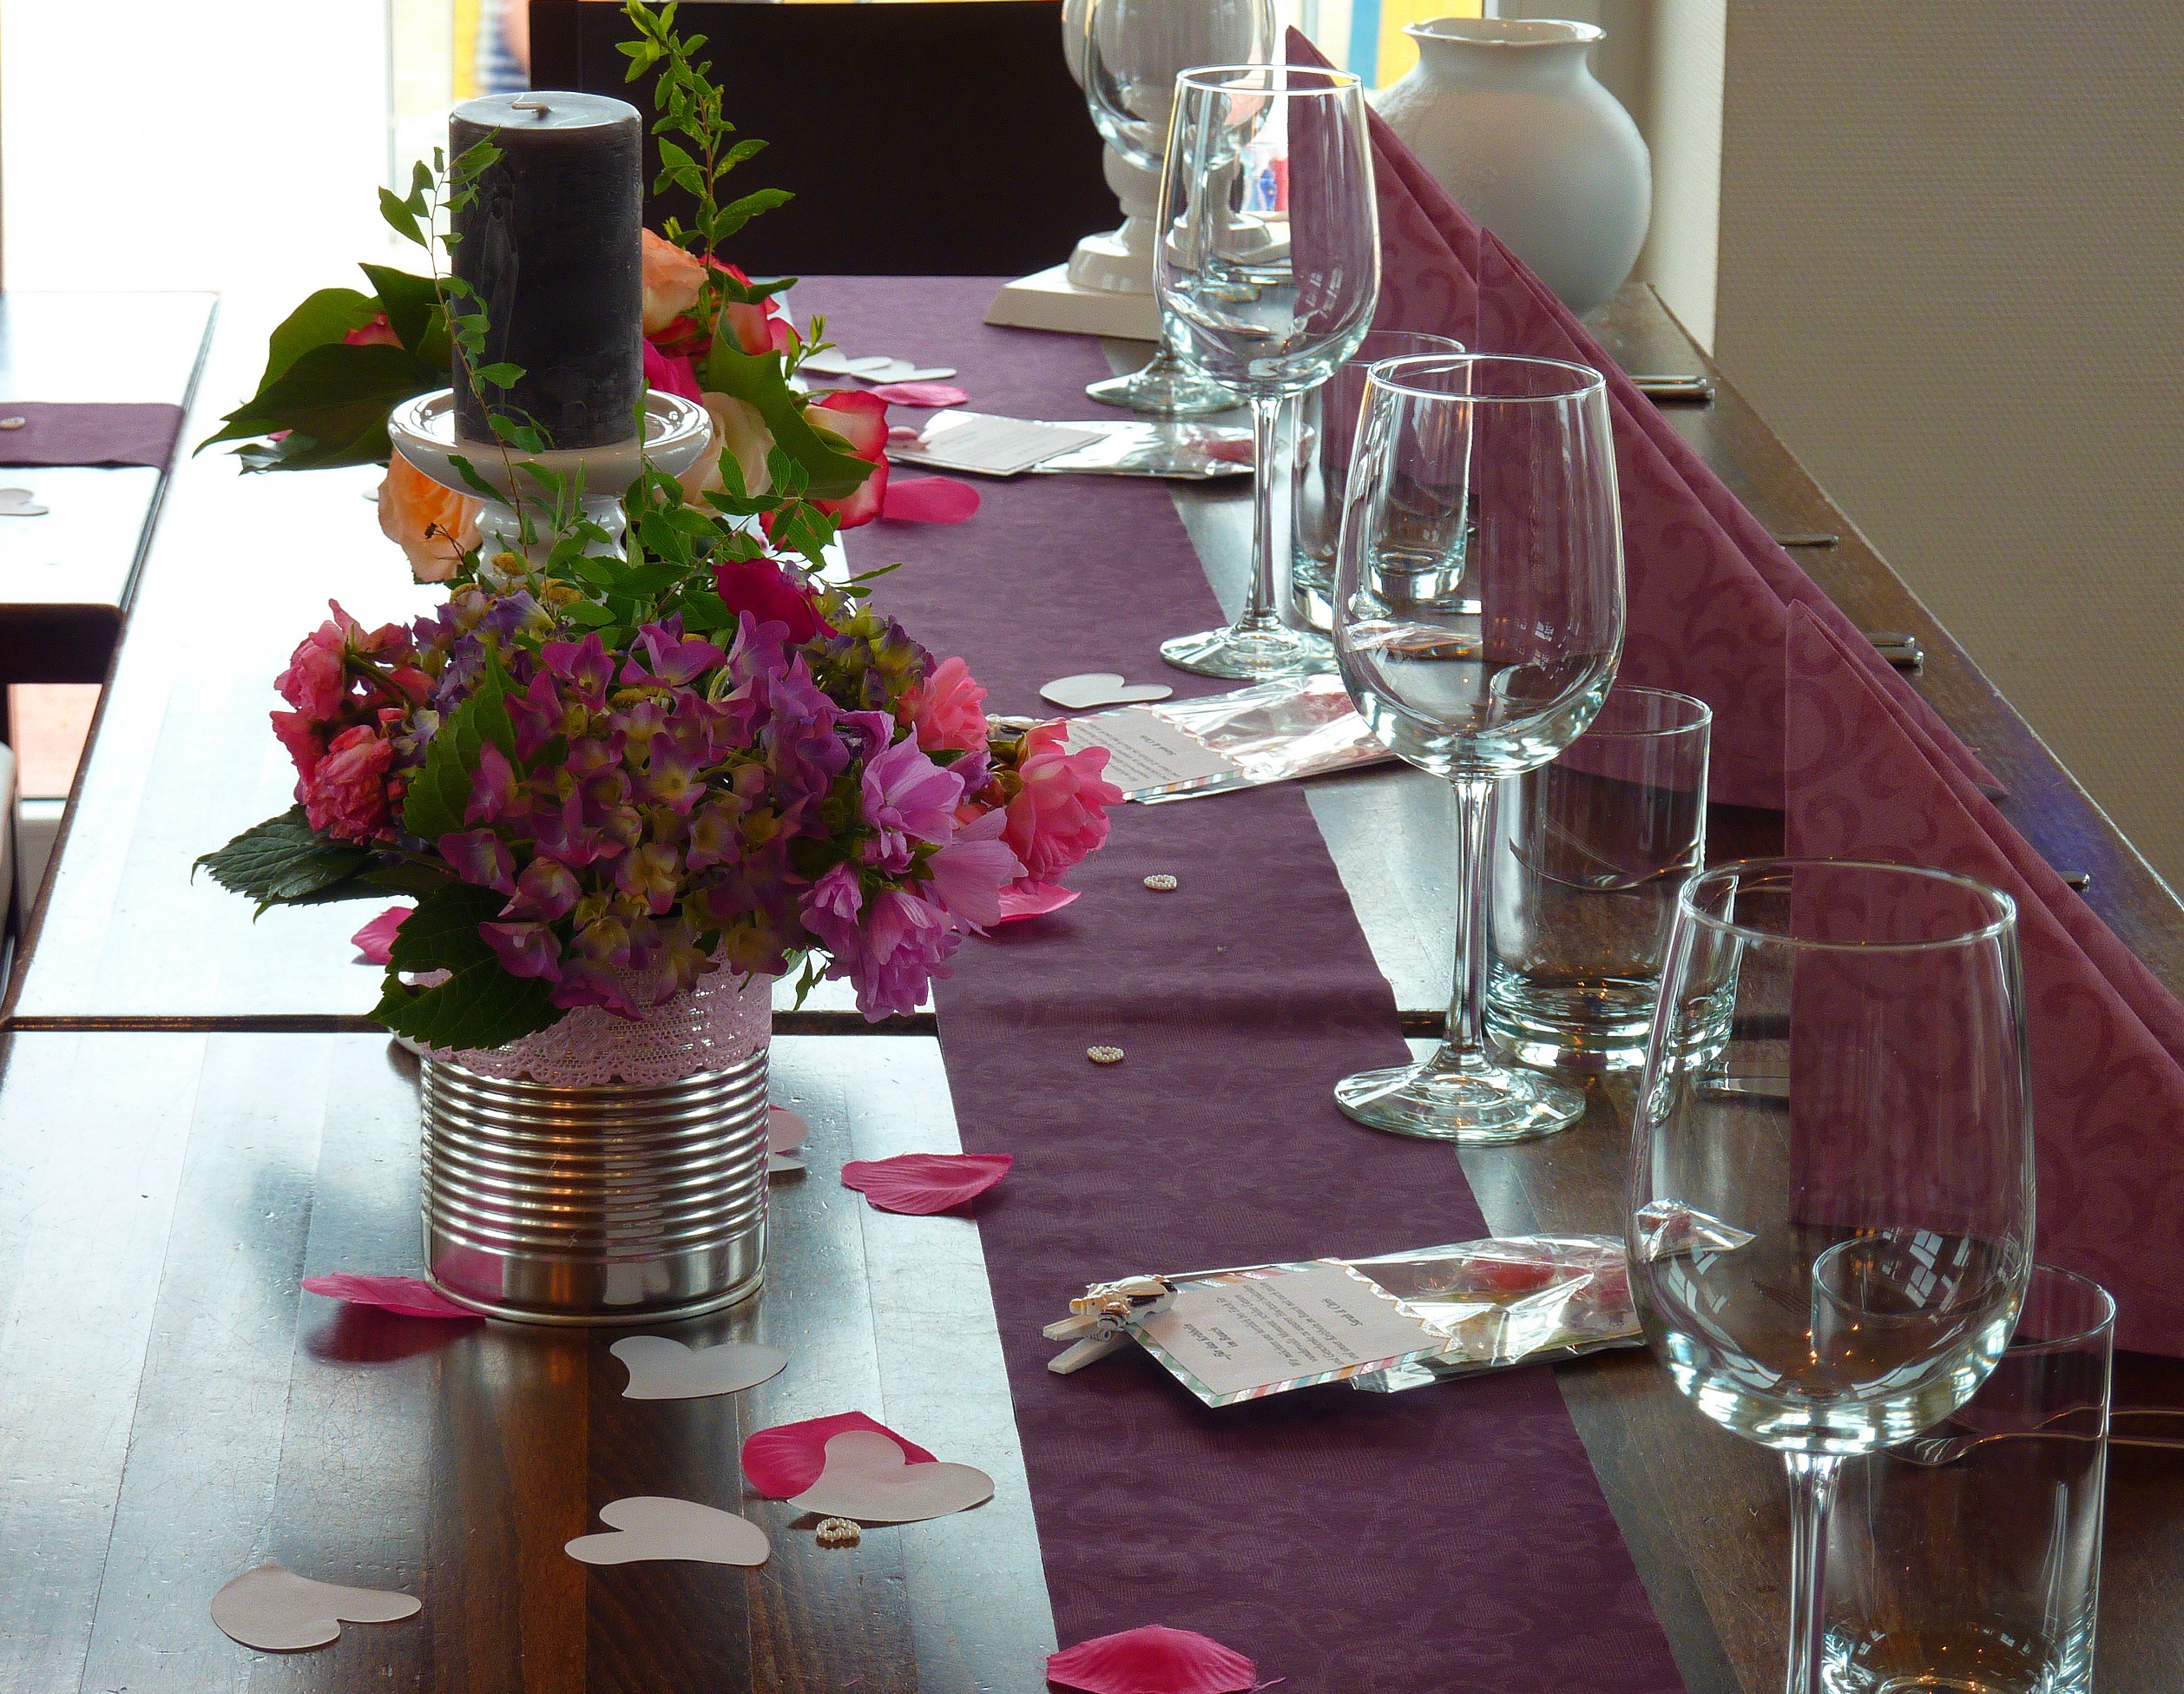
table, flower, glass, restaurant, celebration, meal, human, furniture, tablecloth, wine glass, festival, party, joy, banquet, event, mood, floristry, dining room, floral design, centrepiece, flower arranging